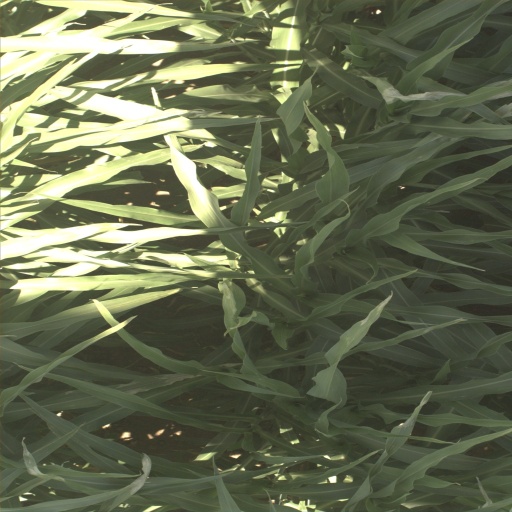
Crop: sorghum